Moscow Victory Day Parade

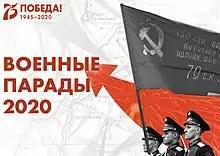
The 2020 parade banner from the Russian Defence Ministry.

Particularly on jubilee years, a historical column of troops takes part in the parade. It is designed to portray troops and their uniforms dating back to the war era. In 2005, the historical column wore replica uniforms similar to those worn in the 1945 Victory Parade.